Scouting in Ohio

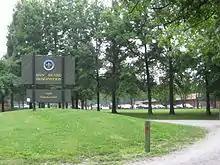
Dan Beard Scout Reservation

Camp Michaels is located in Union, KY, on of land, offering primitive outdoor facilities. of additional land was dedicated on September 19, 2008.